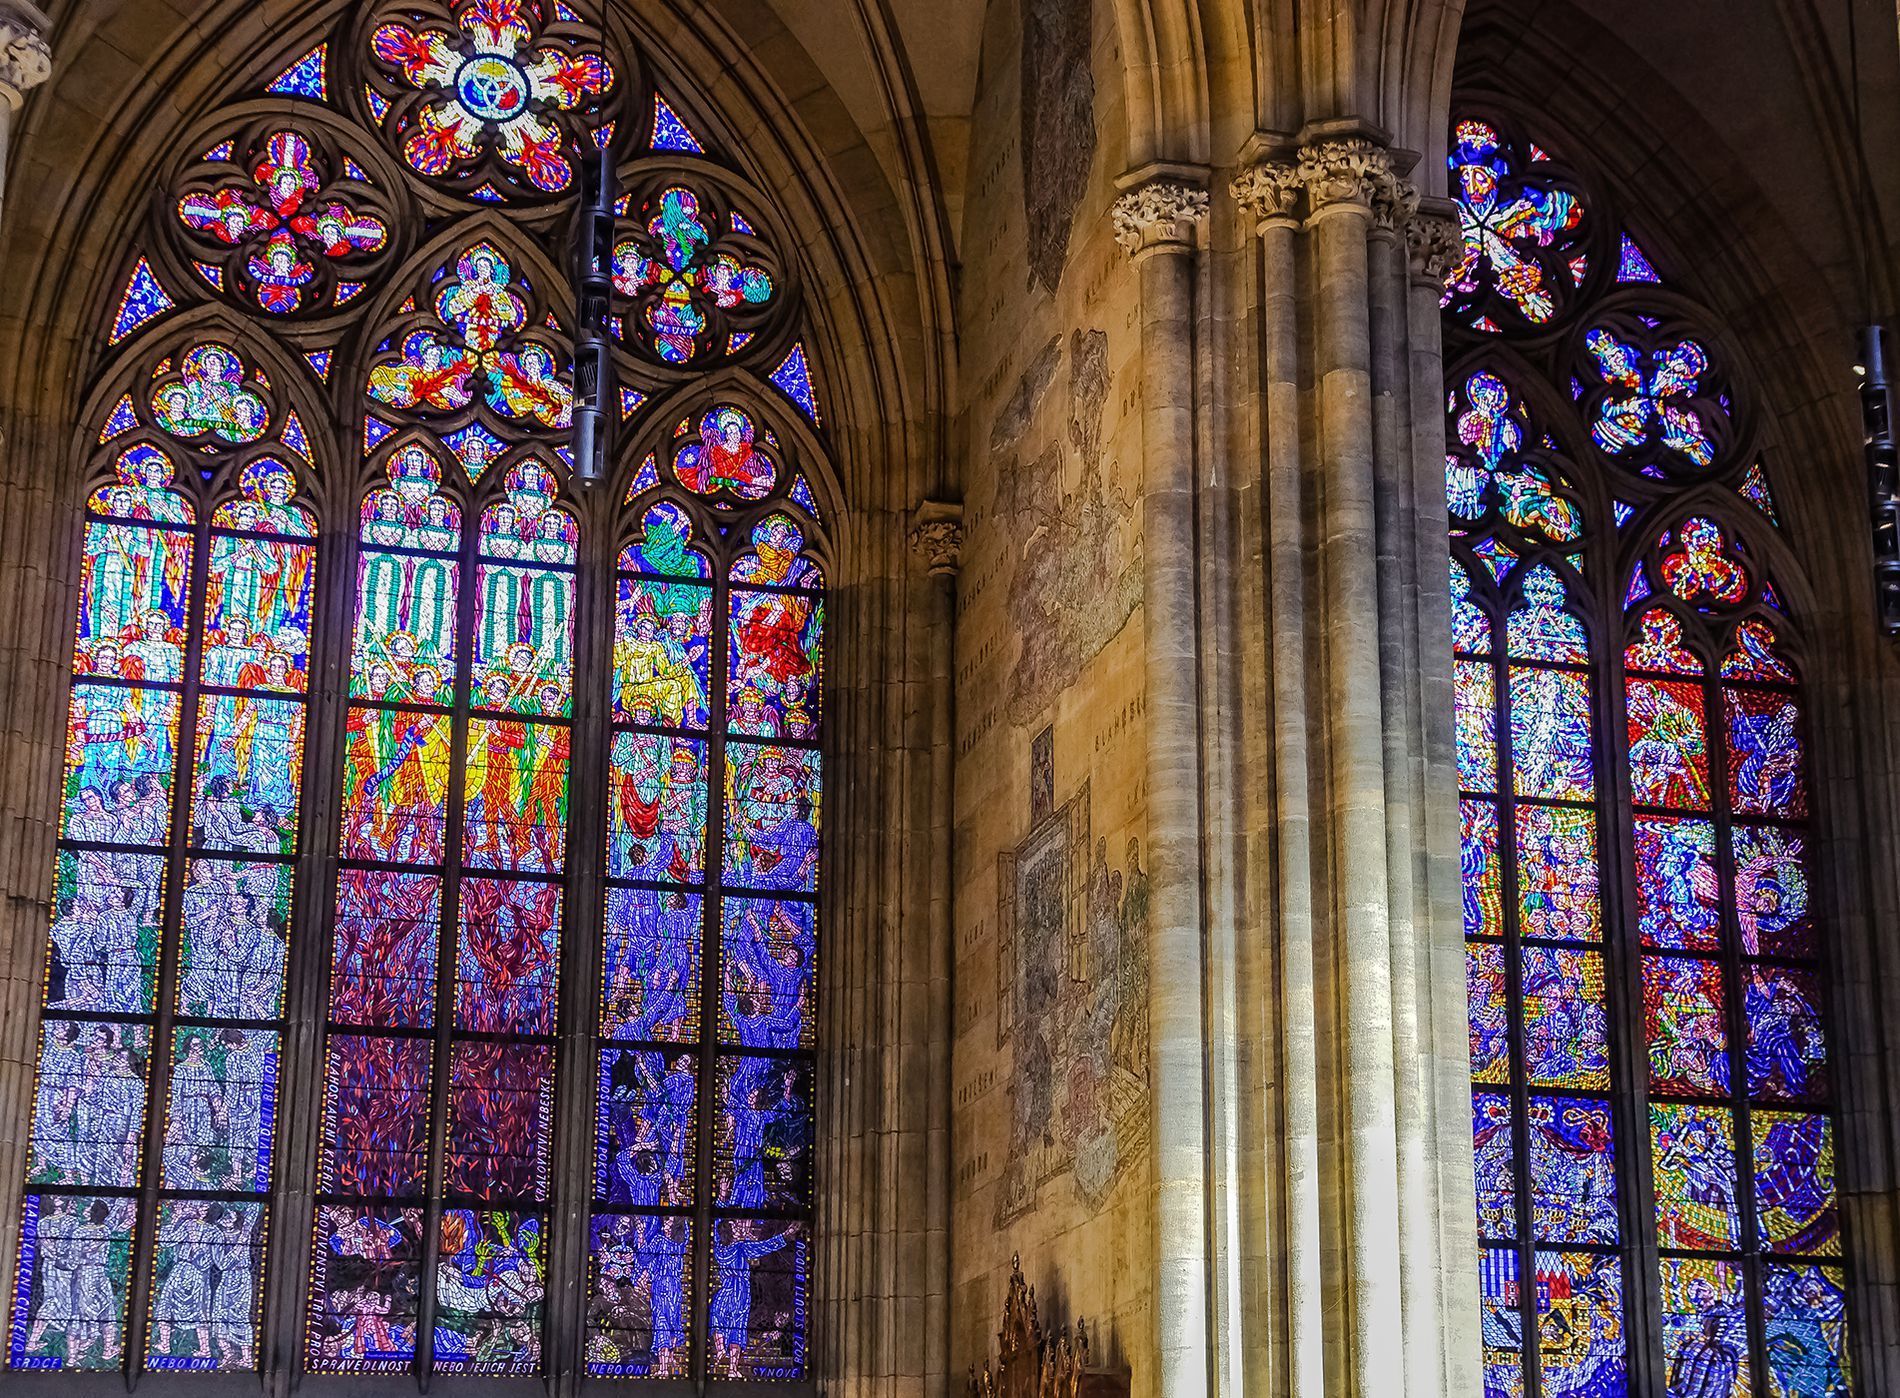
A Wall From a Church
A part from a wall in a church with its distinctive stained window glass and a massive decorated pillar. The windows are colorful and painted with the traditional religious figures.
Shot from a low angle a part of a church wall with its distinctive stained window glass and a massive decorated pillar. The windows are colorful and painted with the traditional religious figures. The lights inside the church are dimmed. Only the sunlight behind the colored glass is dominating the scene.
Labels: Art, Architecture, Building, Stained Glass, Person, Church, Altar, Prayer, Monastery, Church Wall, Window, Pillar
Camera: PENTAX PENTAX K-5 II
Lens: Tamron AF 17-50mm F2.8 XR Di-II LD, Tamron AF 17-50mm F2.8 XR Di-II LD (Model A16)
Aperture: F4.5
Exposure: 1/60 sec
ISO: 1600
Focal length: 34.4 mm